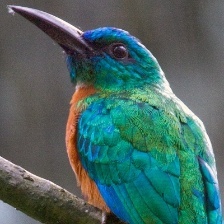
Species: GREAT JACAMAR
Scientific name: JACAMEROPS AUREUS